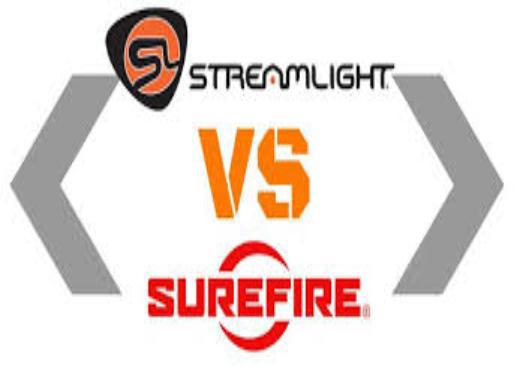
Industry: Necessities